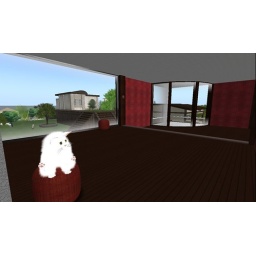
2nd floor. That's ME! I'm not included in the house kit, but the red stools are:D